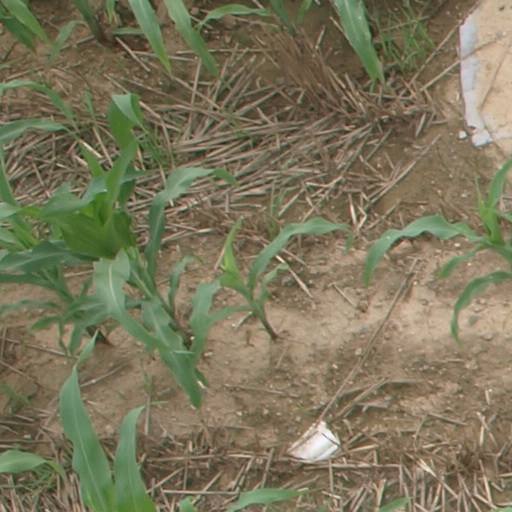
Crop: maize; corn